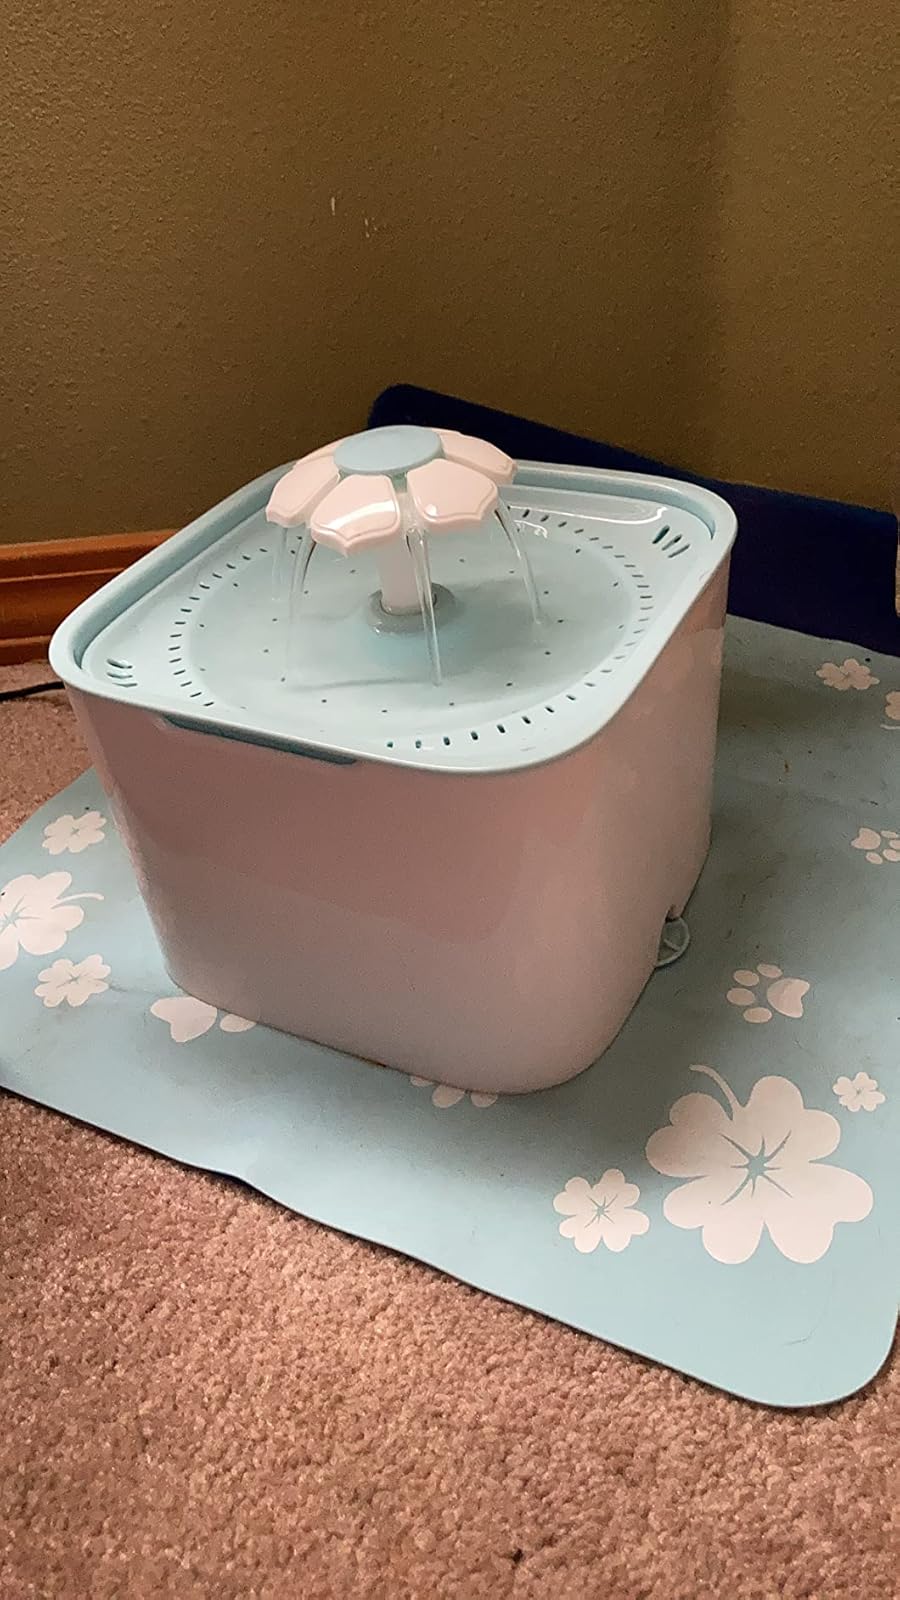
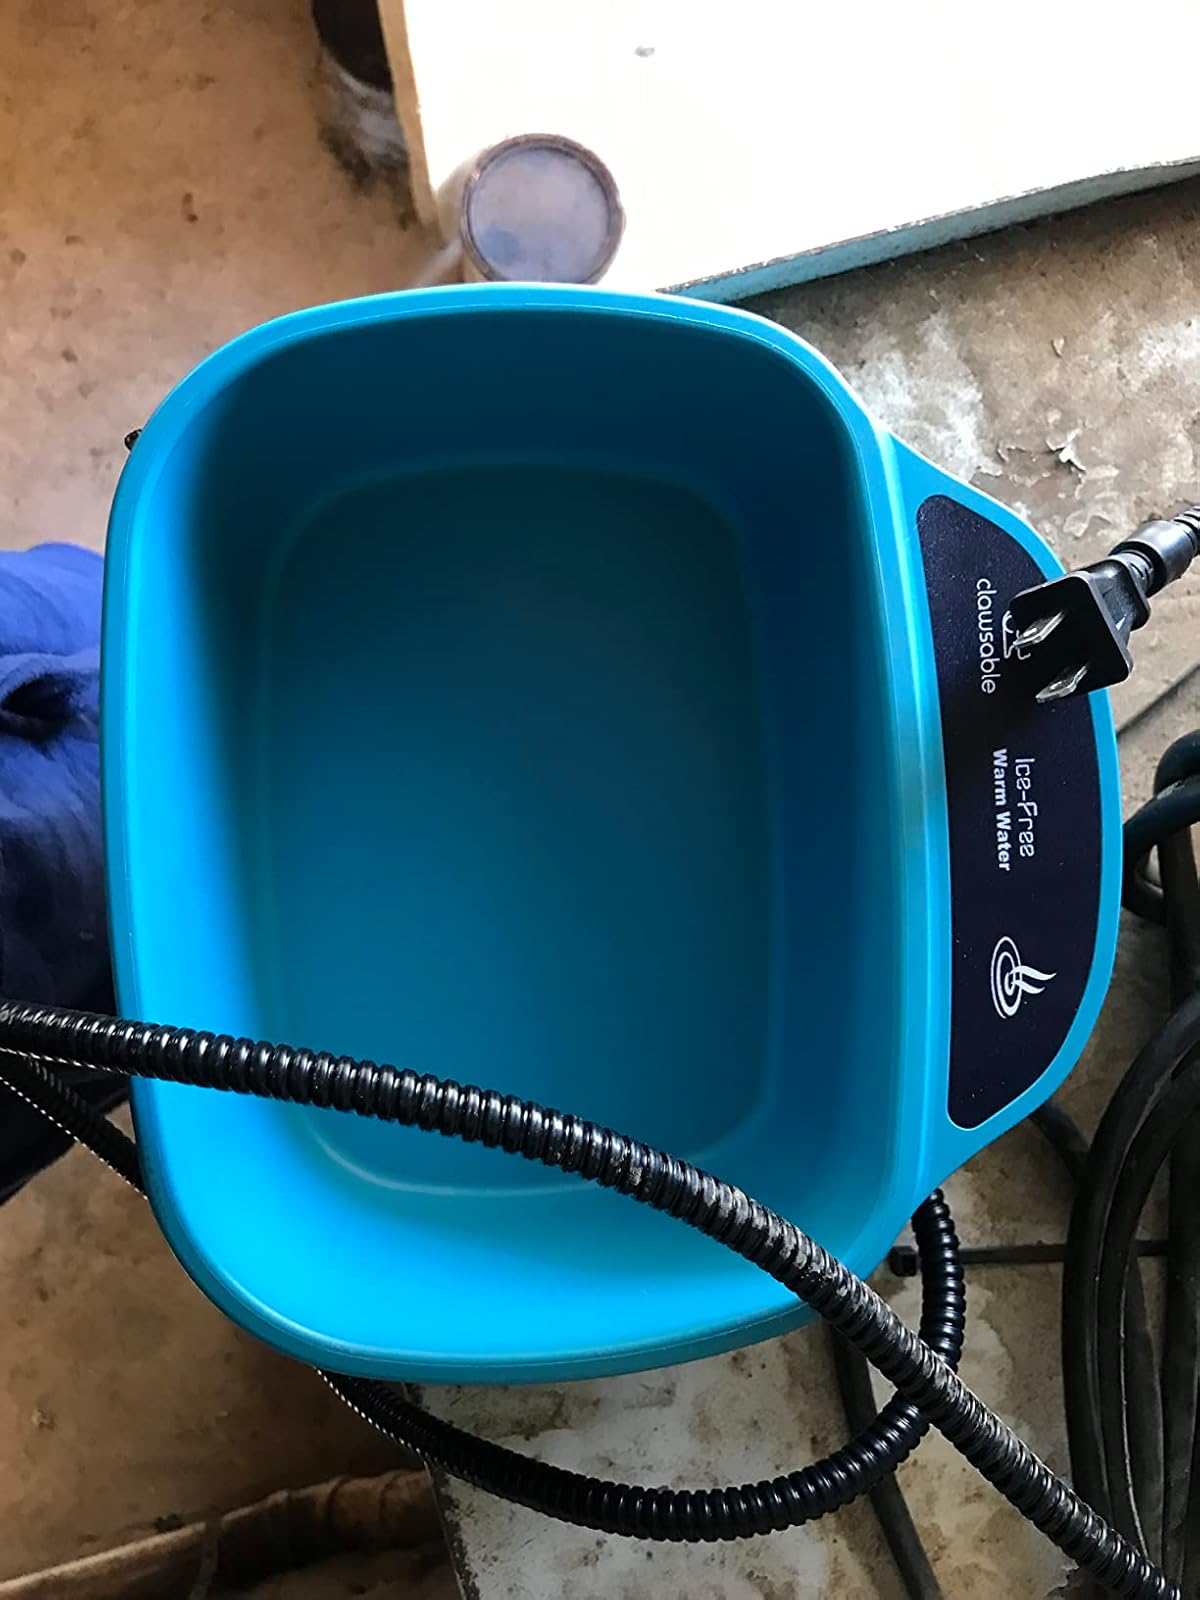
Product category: items_bowl
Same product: no